Vancouver Island

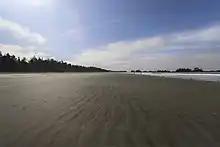
Long Beach, Tofino

Resident orcas live in two major groups, one in the waters of the south island and one in the north, while a third group of transient orcas roam much farther and avoid the resident orcas. Residents are watched from a distance and are numbered, with many being named as well. Humpback whales and grey whales are often seen on their migration between Alaskan waters where they feed in the summer and southern waters such as around California and Mexico where they give birth in the winter.